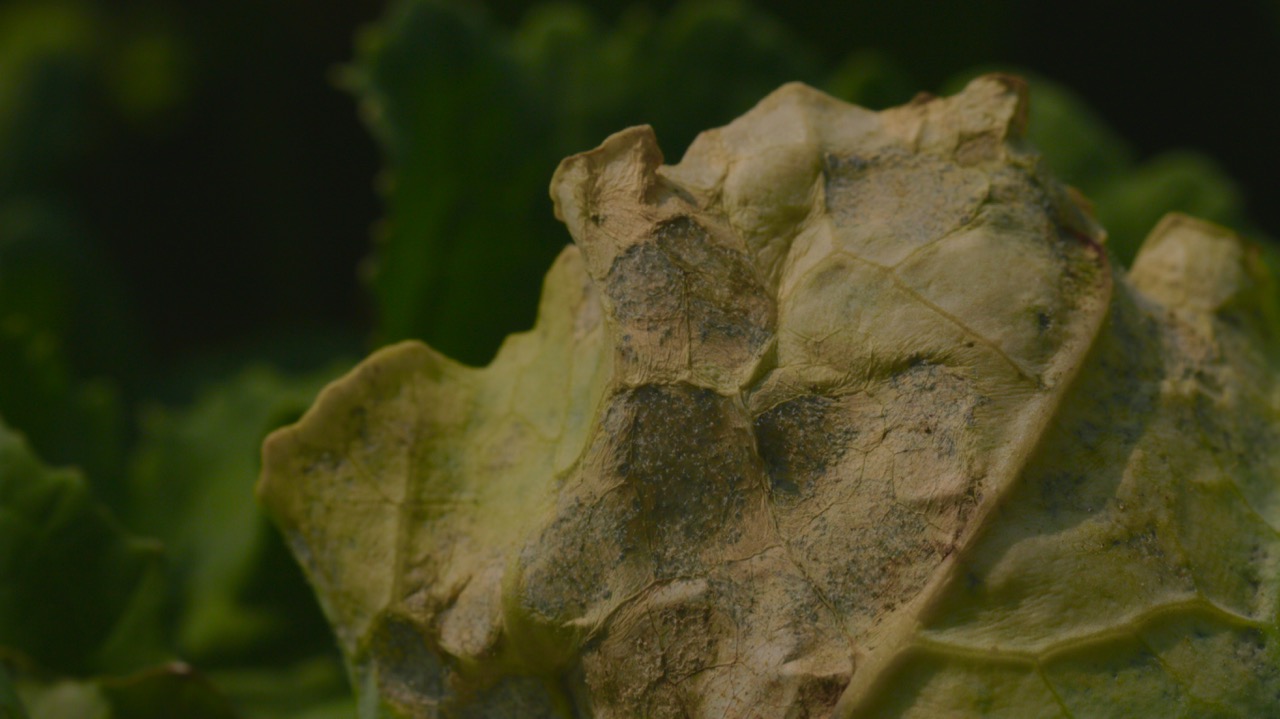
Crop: unknown
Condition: broccoli_broccoli_downy_mildew